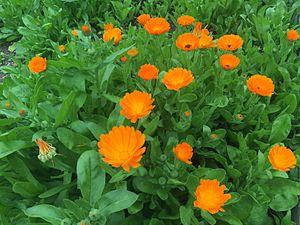
Cette liste de Tracheophyta de Bosnie-Herzégovine, ainsi que d’espèces introduites est un aperçu incomplet d’espèces de mousses, de fougères, de gymnospermes et d’angiospermes citées dans la littérature disponible en langues bosniaque, croate, serbe et serbo-croate. Cet aperçu n’inclue pas des espèces cultivées ni celles occasionnellement introduites.